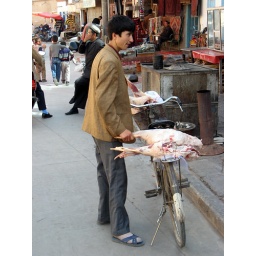
A man demonstrates the handy dead chicken holder on the back of his bike in Kashgar.